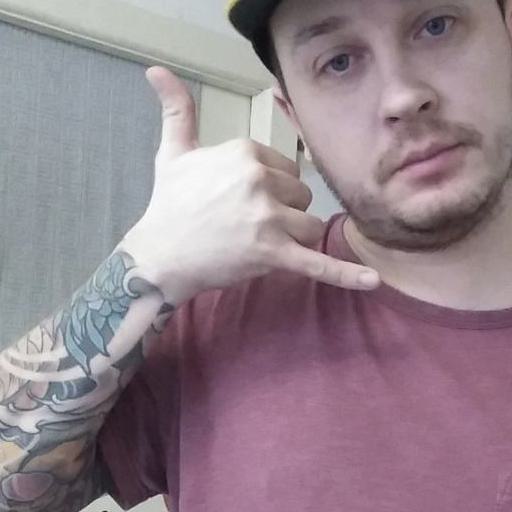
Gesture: call